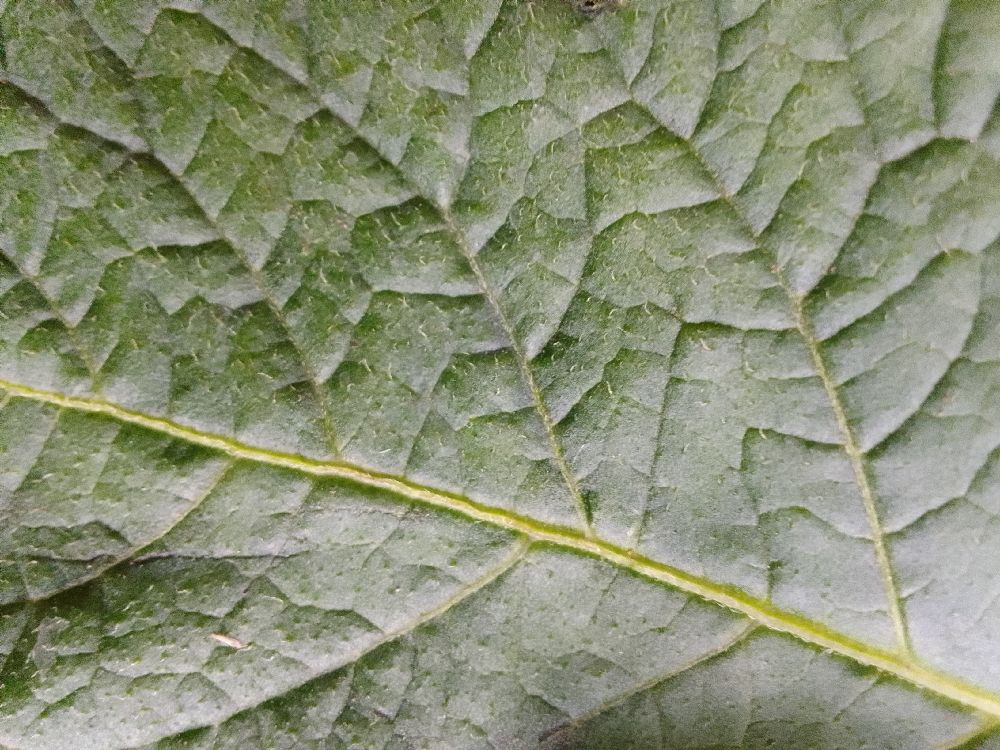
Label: Healthy